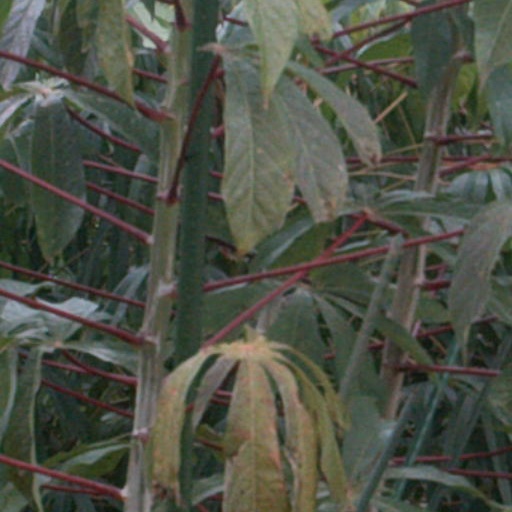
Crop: cassava